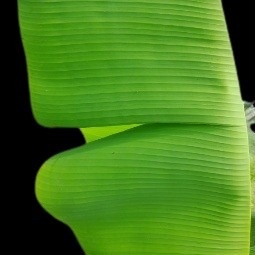
Label: Healthy